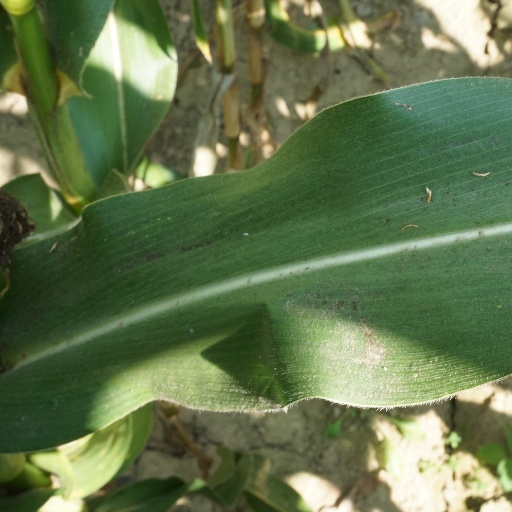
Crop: maize; corn